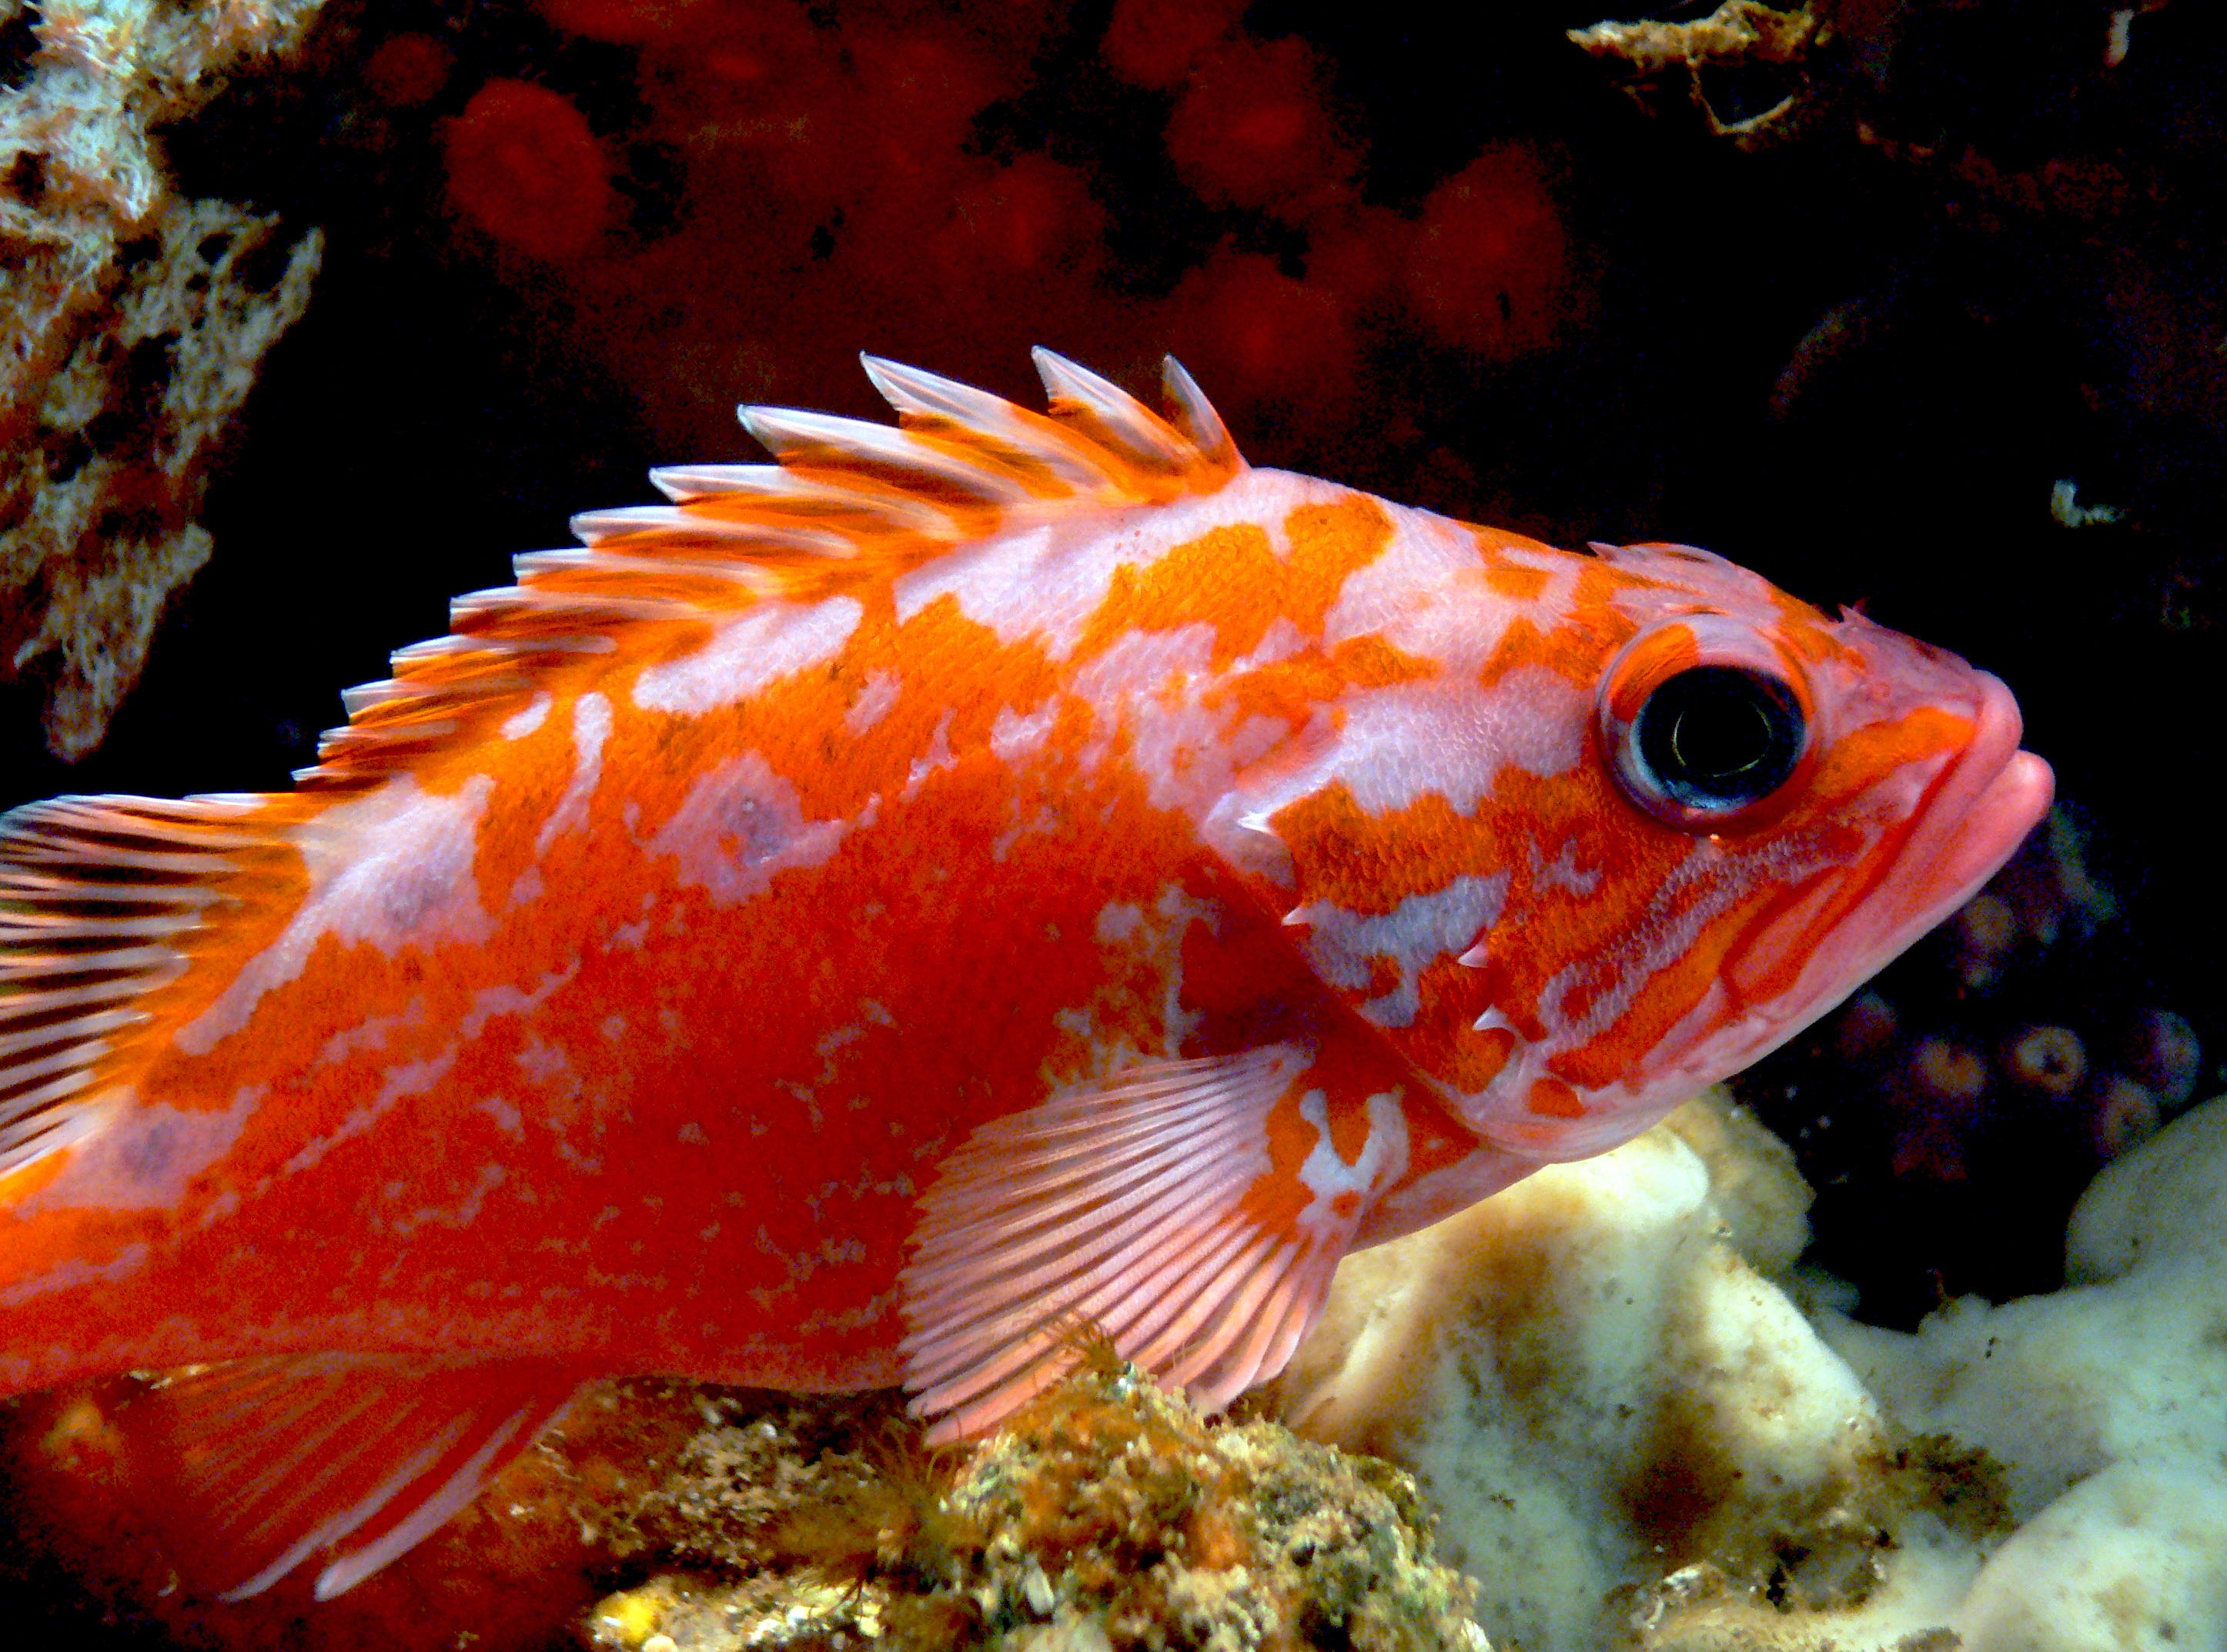
underwater, biology, jellyfish, fish, fauna, aquarium, crabs, goldfish, orangefish, fishintanks, montereyaquarium, appleanemone, fisheatinganemone, crustaceans, montereybayaquarium, californiawildlife, marine biology, pomacentridae